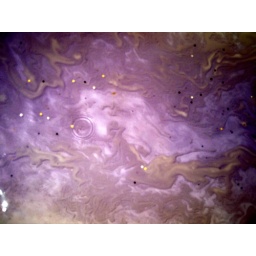
stars and clouds in my purple bath water